Dominicans

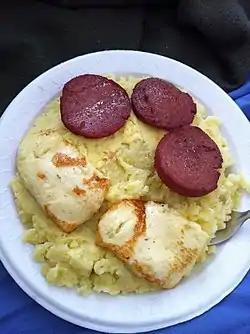
Mangu

Dominican cuisine is predominantly made up of a combination of Spanish, Native American, and African influences over the last few centuries. The typical cuisine is quite similar to what can be found in other Latin American countries, but many of the names of dishes are different. One breakfast dish consists of eggs and "mangú" (mashed, boiled plantain). For heartier versions, these are accompanied by deep-fried meat (typically Dominican salami) and/or cheese. Similarly to Spain, lunch is generally the largest and most important meal of the day. Lunch usually consists of rice, some type of meat (chicken, beef, pork, or fish), beans, plantains, and a side portion of salad. "La Bandera" (literally, The Flag), the most popular lunch dish, consists of meat and red beans on white rice. There is a famous soup "Sancocho" a typical national soup made with seven kinds of variety of meats.